Coggeshall Town F.C.

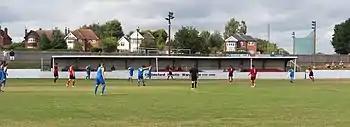
The Main Stand at West Street

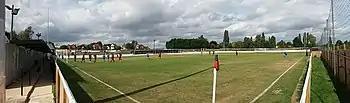
Ground panorama

Coggeshall Town Football Club is a football club based in Coggeshall, Essex, England. The club are currently members of the and play at West Street.